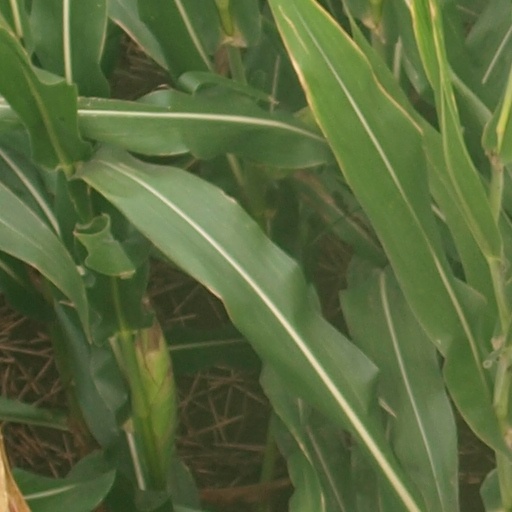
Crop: maize; corn